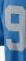
Number: 9